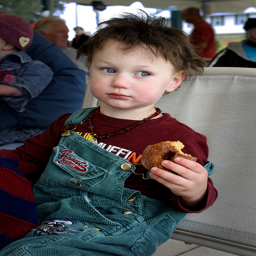
A little boy sitting in a chair holding a doughnut
A young boy staring away while eating a donut.
A little boy is sitting down eating a doughnut.
A boy sitting with overalls on with a donut in his hand.
there is a young boy that is eating a donut